Which point is corresponding to the reference point?
Reference image:
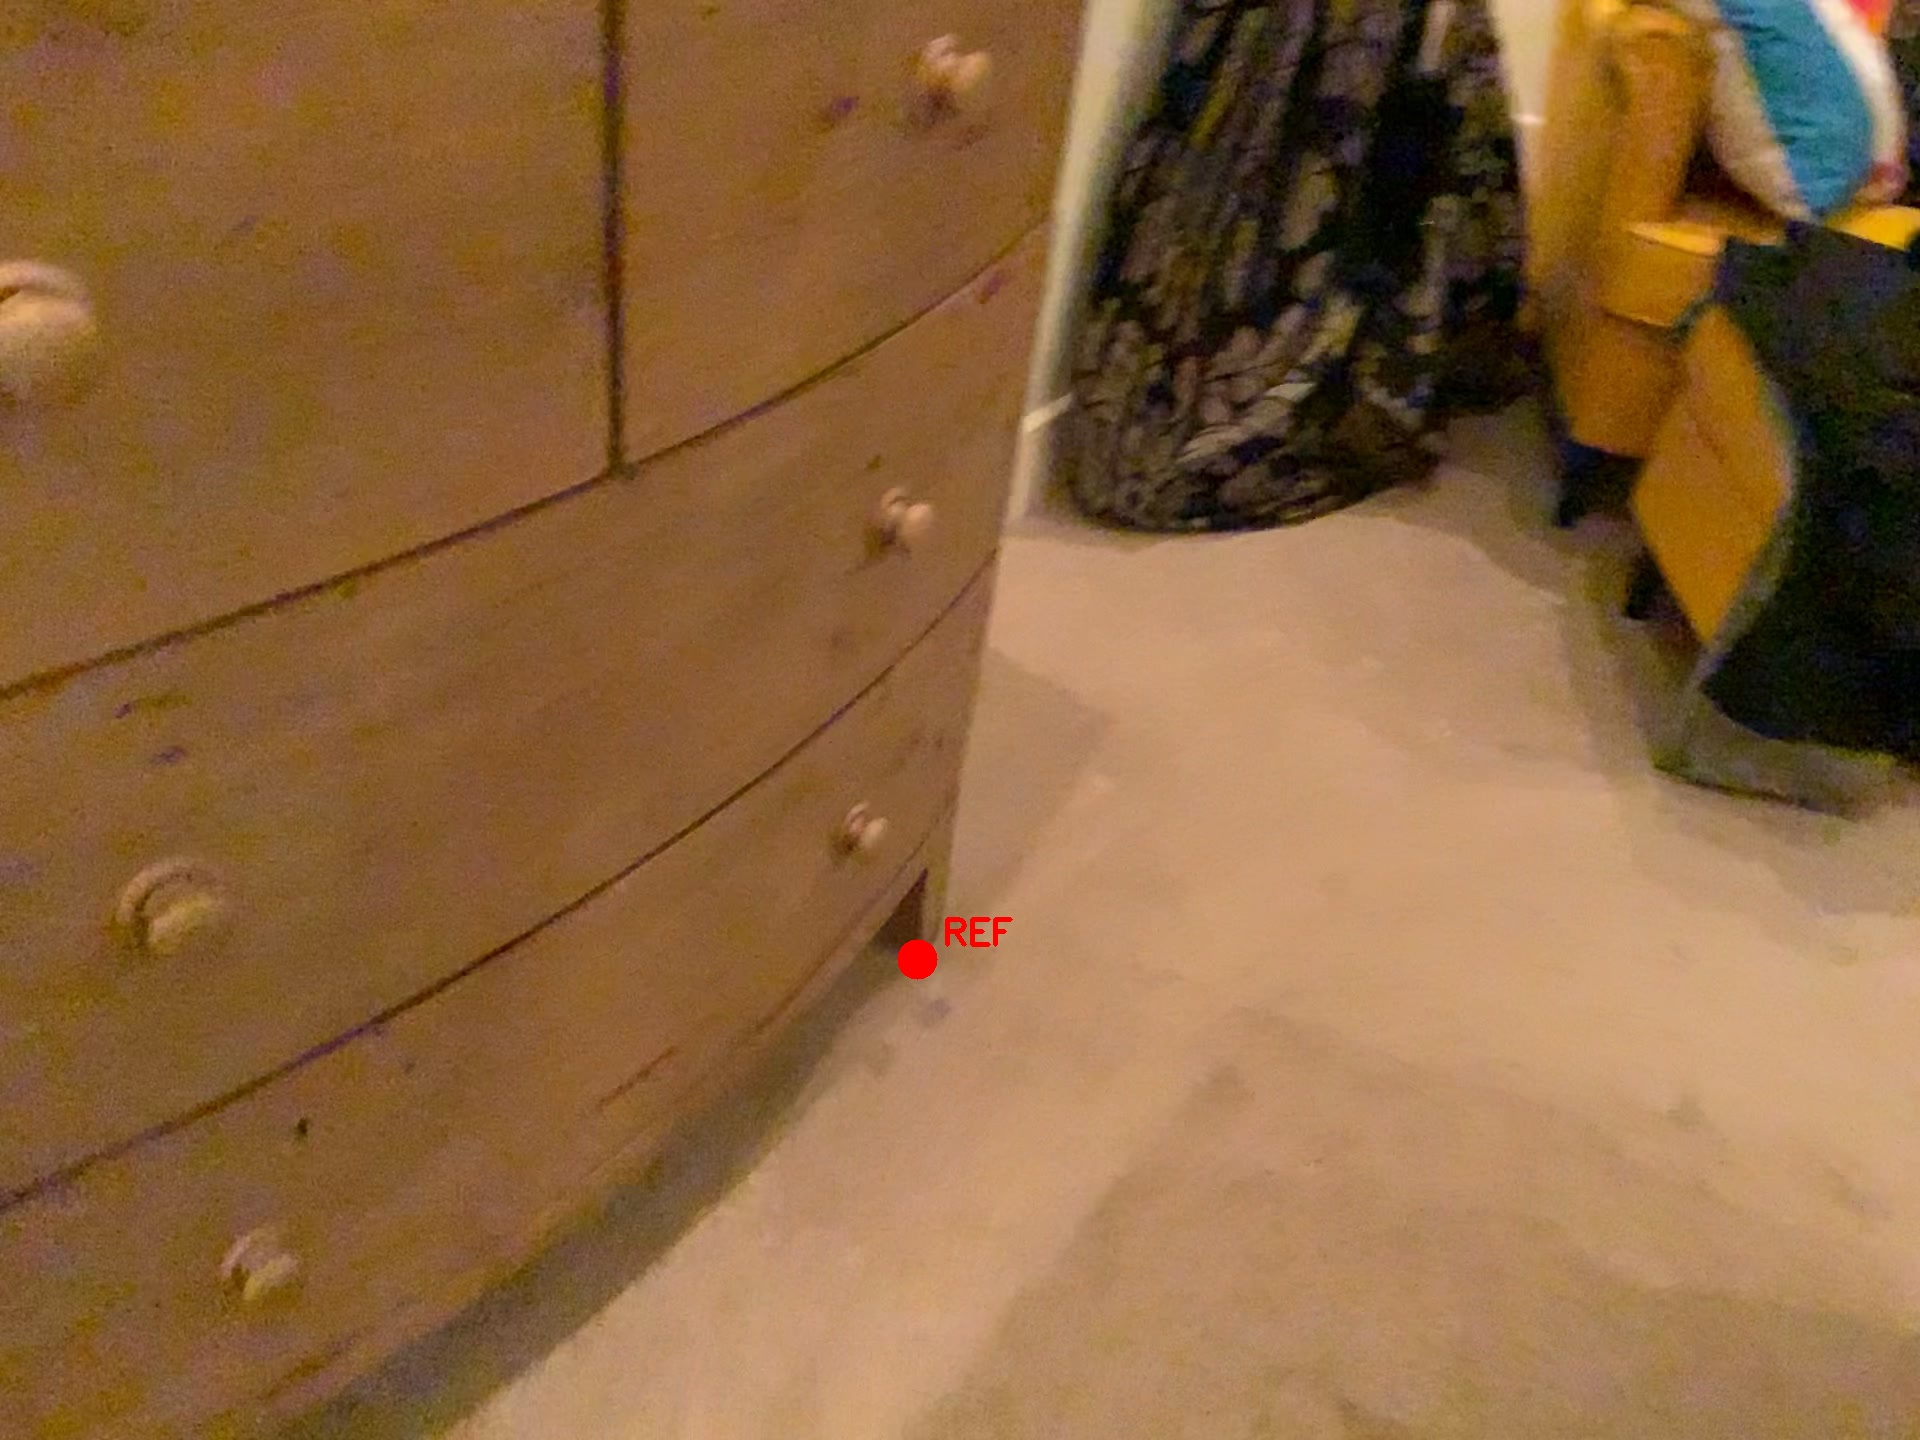
Option image:
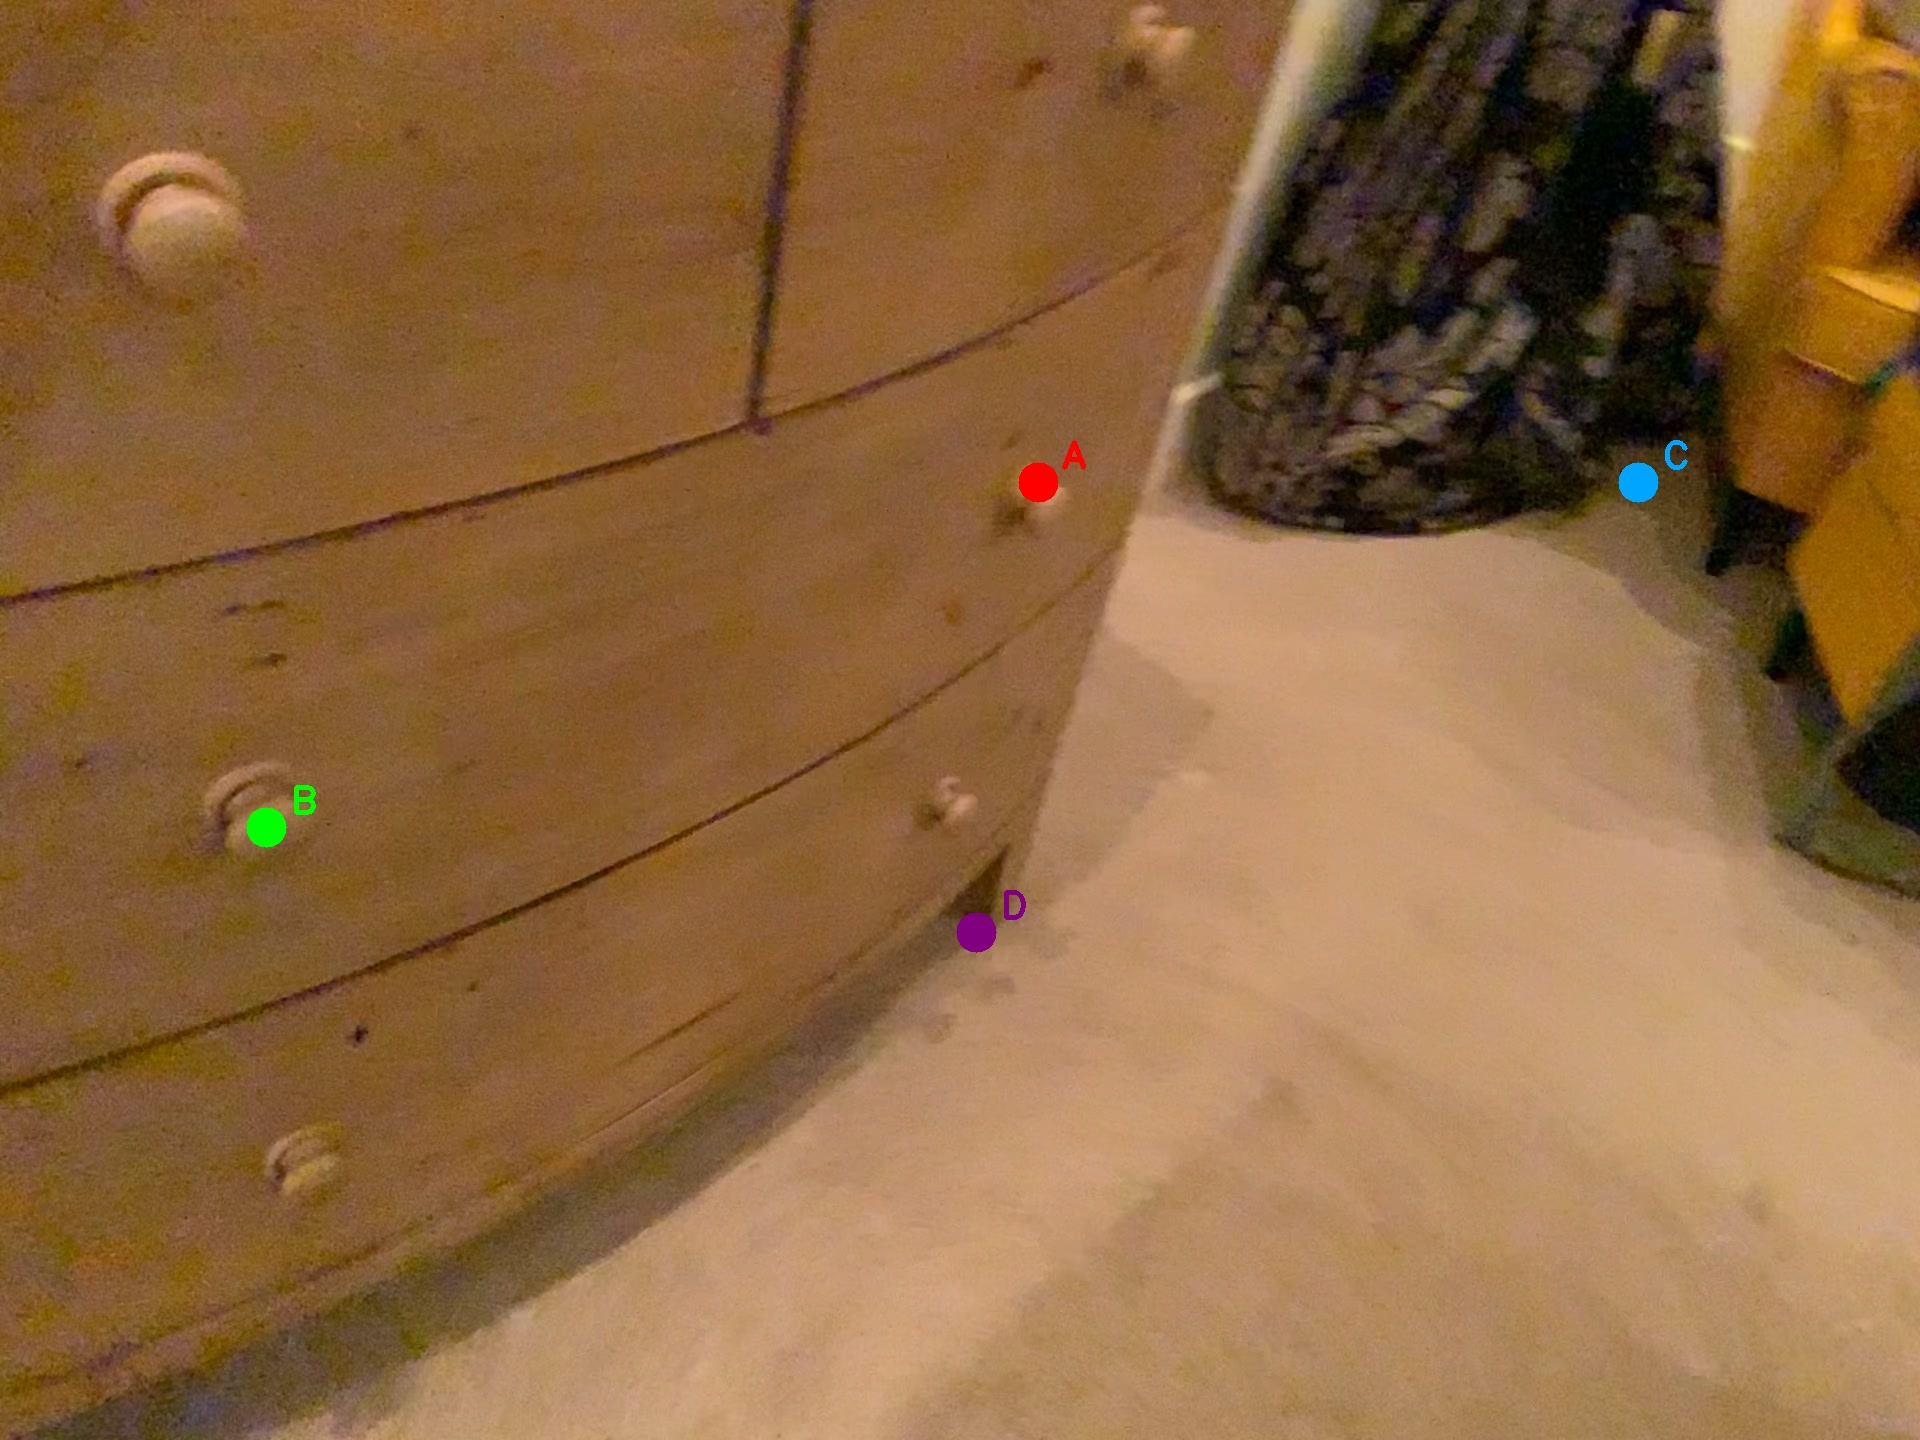
Choices:
Point A
Point B
Point C
Point D
Answer: (D)